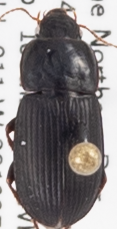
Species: Harpalus nigritarsis
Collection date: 2019-07-10
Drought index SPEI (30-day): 0.47
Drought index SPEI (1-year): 0.2
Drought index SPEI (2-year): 1.28